Varangians

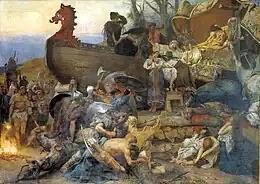
Ship burial of a Rus chieftain as described by the Arab traveler Ahmad ibn Fadlan who visited Kievan Rus in the 10th century, painted by Henryk Siemiradzki (1883).

In the 9th century, the Rus' operated the Volga trade route, which connected Northern Rus (Garðaríki) with the Middle East (Serkland). The Volga route declined by the end of the century, and the Dnieper and Dniester routes rapidly overtook it in importance. Apart from Ladoga and Novgorod, Gnyozdovo and Gotland were major centers for Varangian trade.